El Yunque National Forest

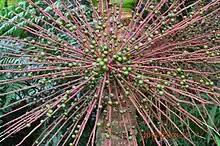
The seeds of the Sierra palm

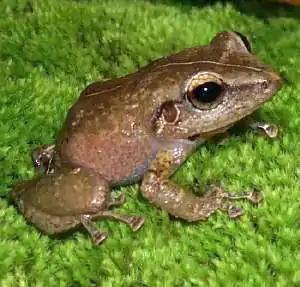
A coquí

This forest area is located at 1,970 feet (600 m) above sea level and is dominated by the Sierra palm tree ("Prestoea montana"). This palm tree can be found throughout the national forest but the shallowness of the soil makes it the dominant tree at this height of the forest.